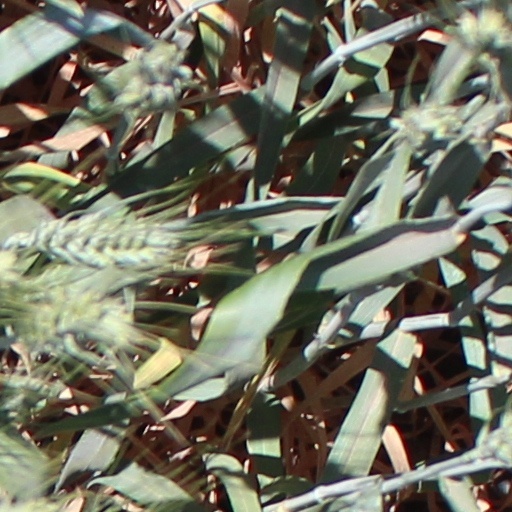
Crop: wheat